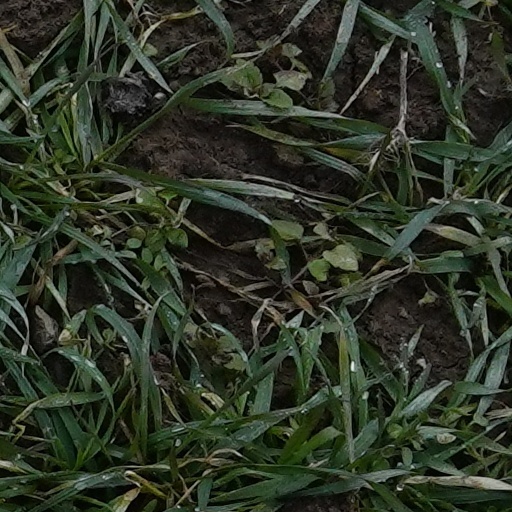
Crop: wheat